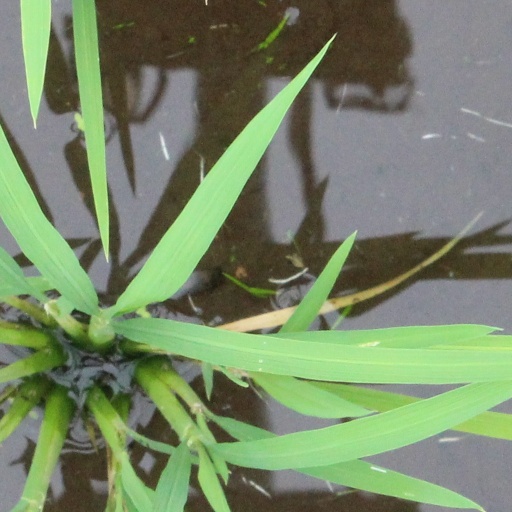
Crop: rice